Dudley Boyz

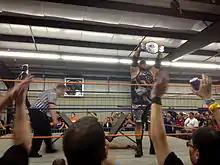
Team 3D Brother Devon (left) and Bully Ray (right) as the 2CW Tag Team Champions

On January 22, 2018, on Raw 25 Years, the Dudley Boyz made a one night appearance by interrupting a tag team match between Heath Slater and Rhyno and Titus Worldwide (Apollo Crews and Titus O'Neil), giving a "Whassup?" and a "Dudley Death Drop" to Slater through a table. On April 6, 2018, the Dudley Boyz were inducted into the WWE Hall of Fame by Edge and Christian. At that point D-Von had retired from wrestling while Bubba Ray was still active.